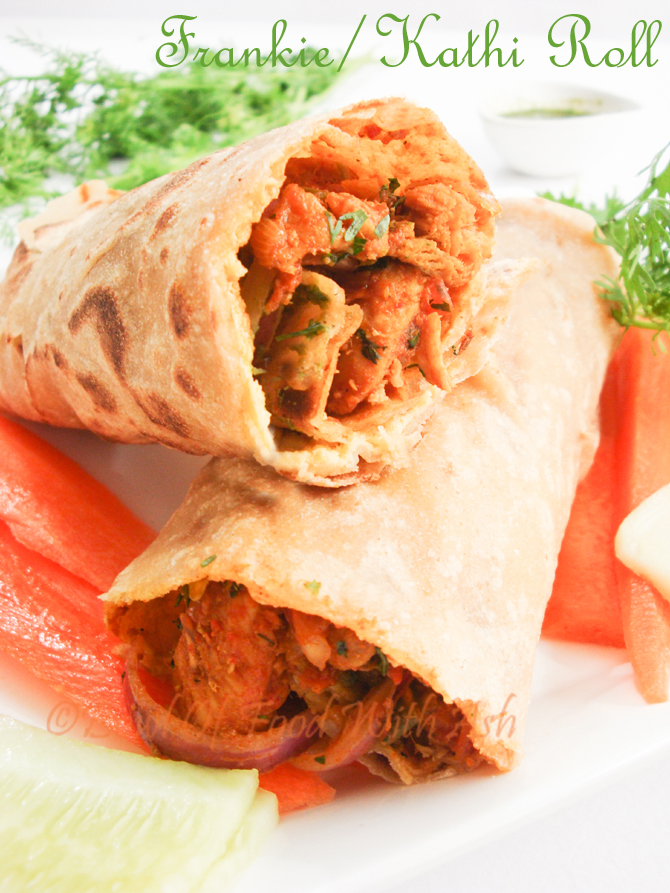
Dish: kaathi_rolls